Nan Chiau High School

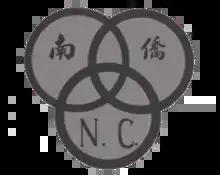
Original school crest of Nan Chiau Girl's High School in 1982. The interlocking rings of the original school crest are preserved in the current school crest.

The school crest of Nan Chiau High School is represented by three interlocking rings, which symbolises its students' moral, physical and intellectual development.